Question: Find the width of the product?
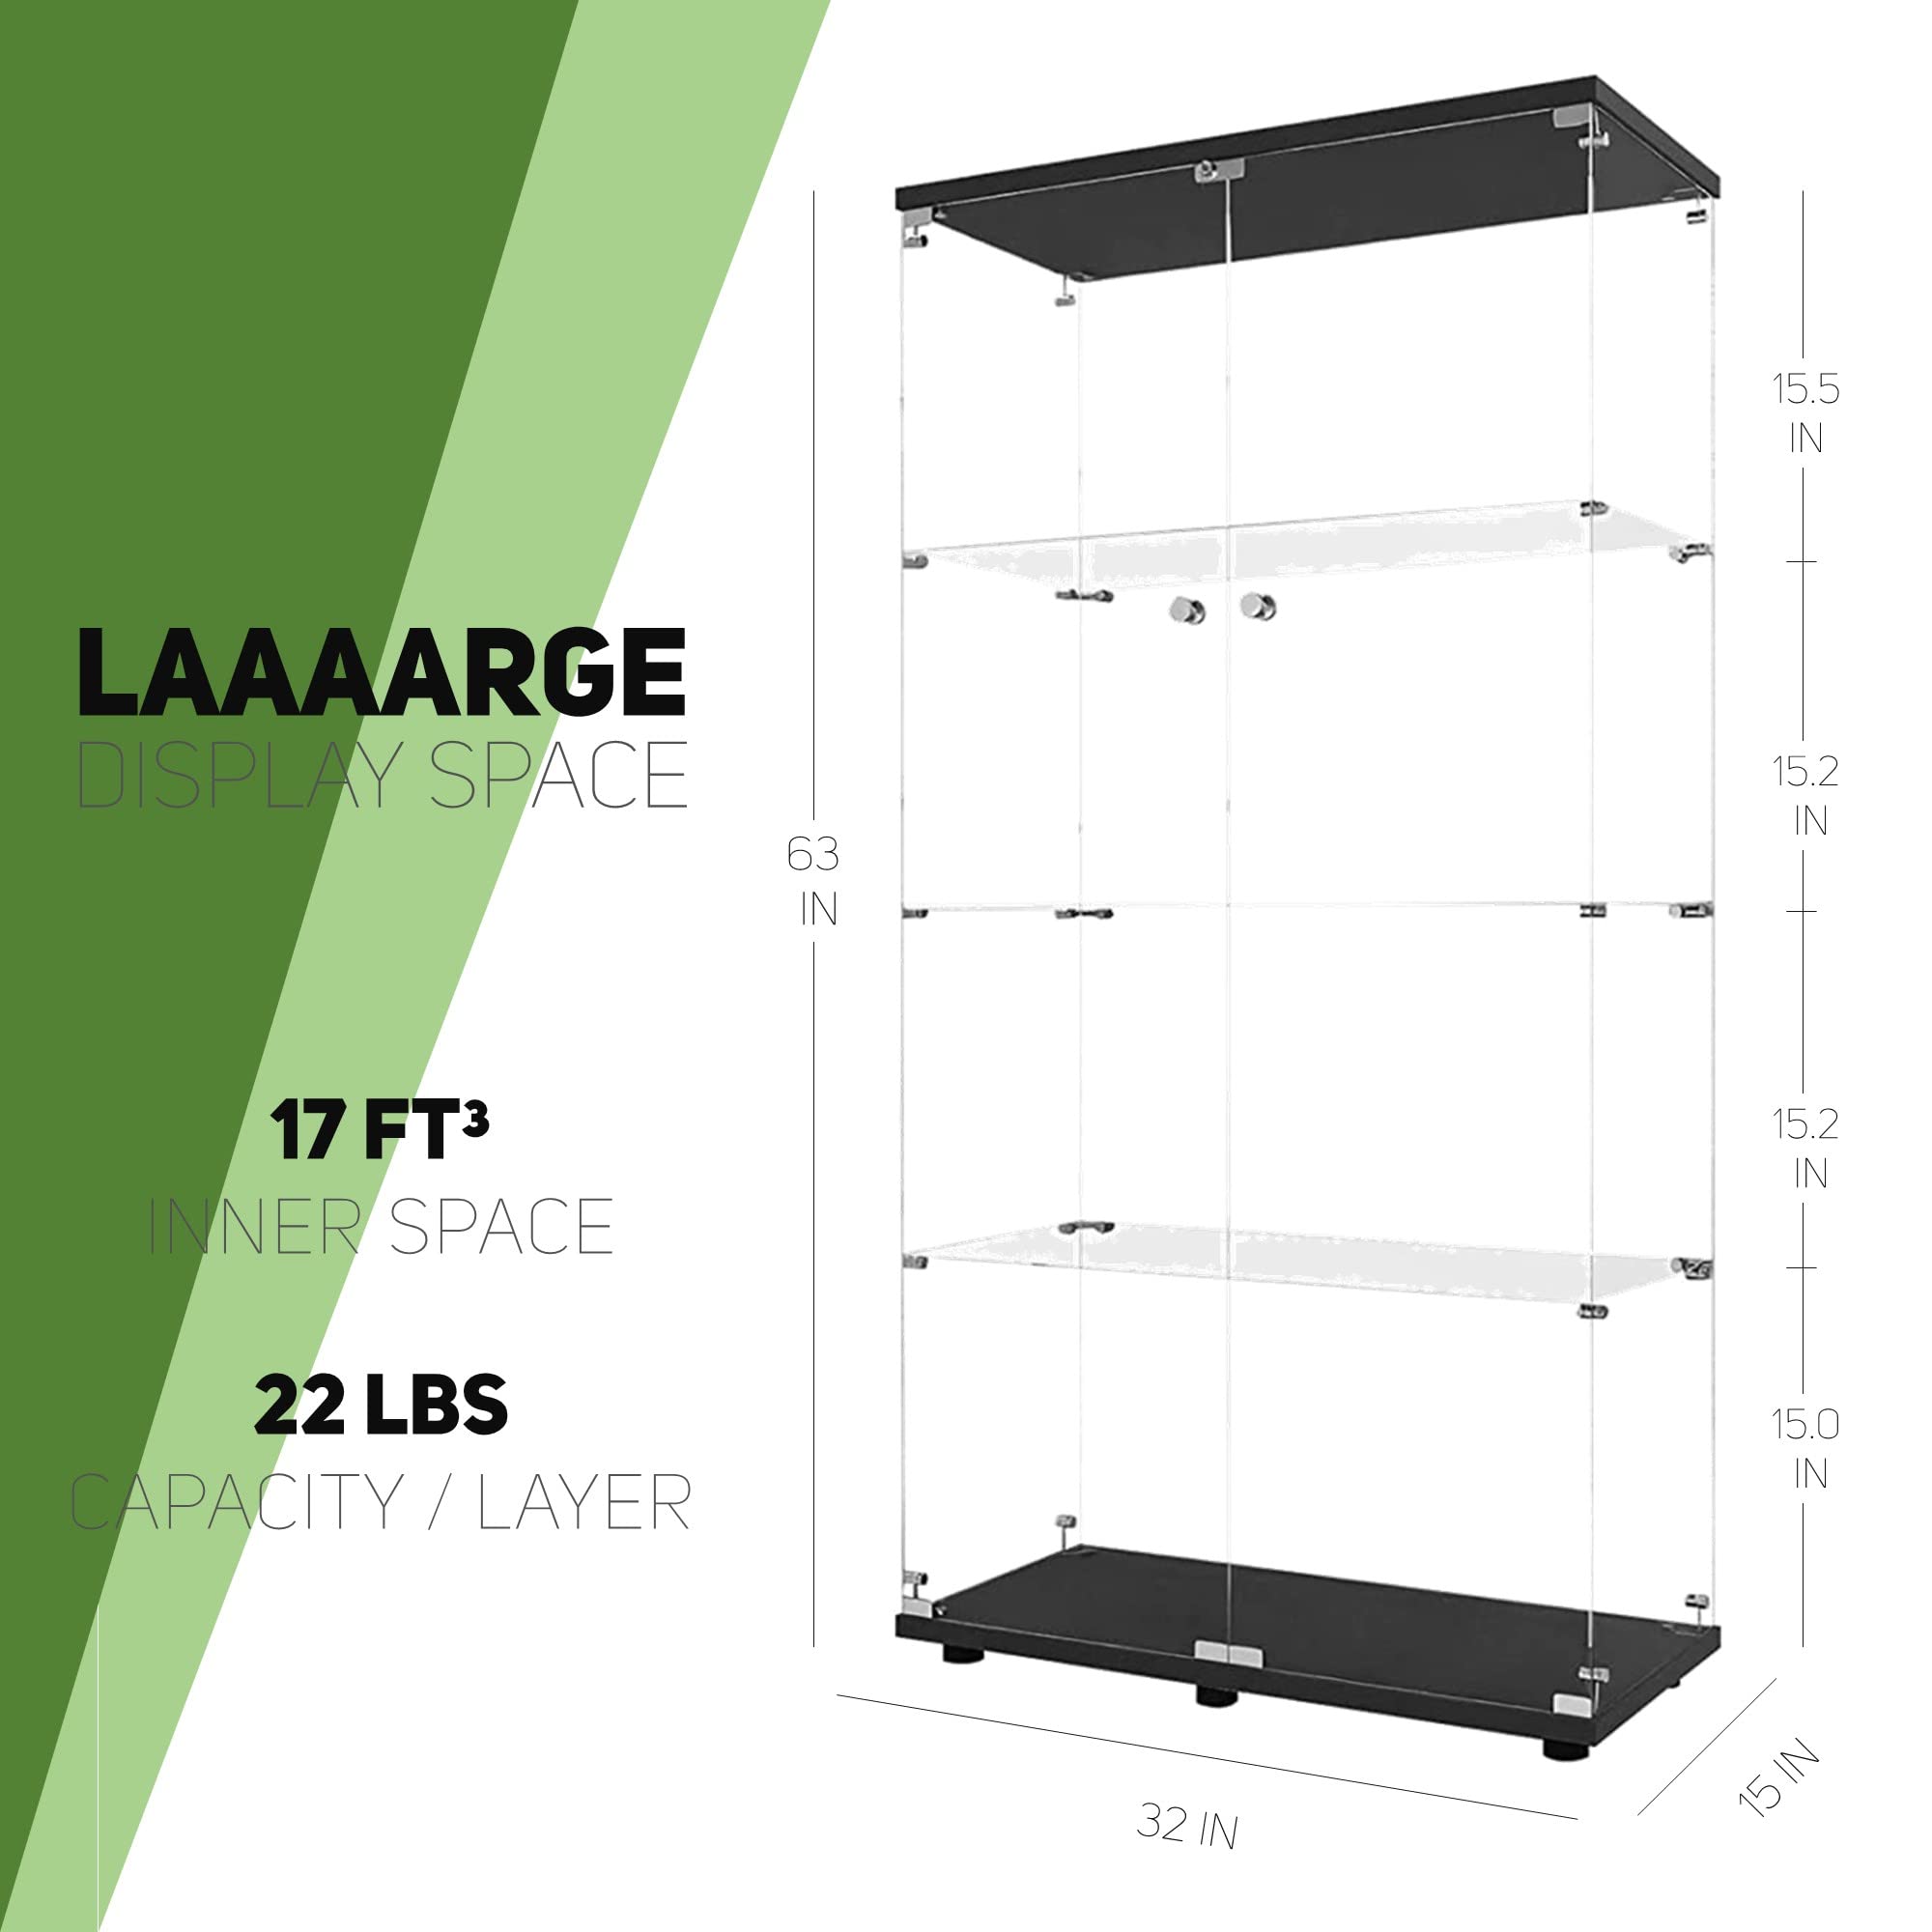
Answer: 32.0 inch